Ski binding

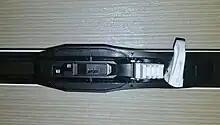
Turnamic binding. Boot locking lever is in the "open" position. IFP latch is in the center (with "IFP" stamped on it), the position offset indicators show zeroes.

In 2016, Fischer and Rossignol introduced a new "integrated fixation plate" (IFP) binding, which allows tool-less adjustment of the NNN-compatible binding position. The Turnamic binding uses step-in locking for the boot, and the lock closes or opens by turning the lever to the side.